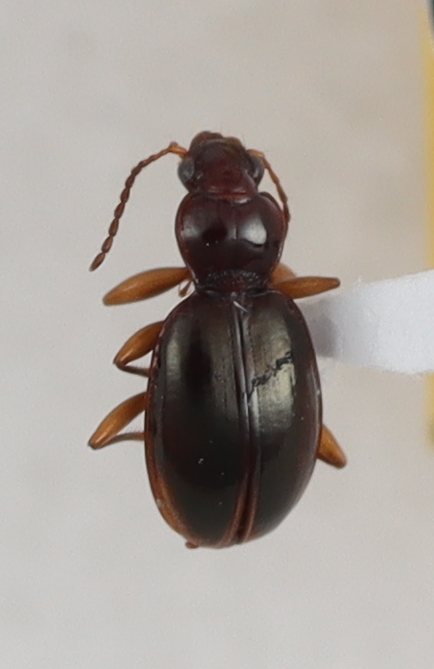
Scientific name: Mecyclothorax gagnei
Plot: 6
Trap: E
Collected: 20240703